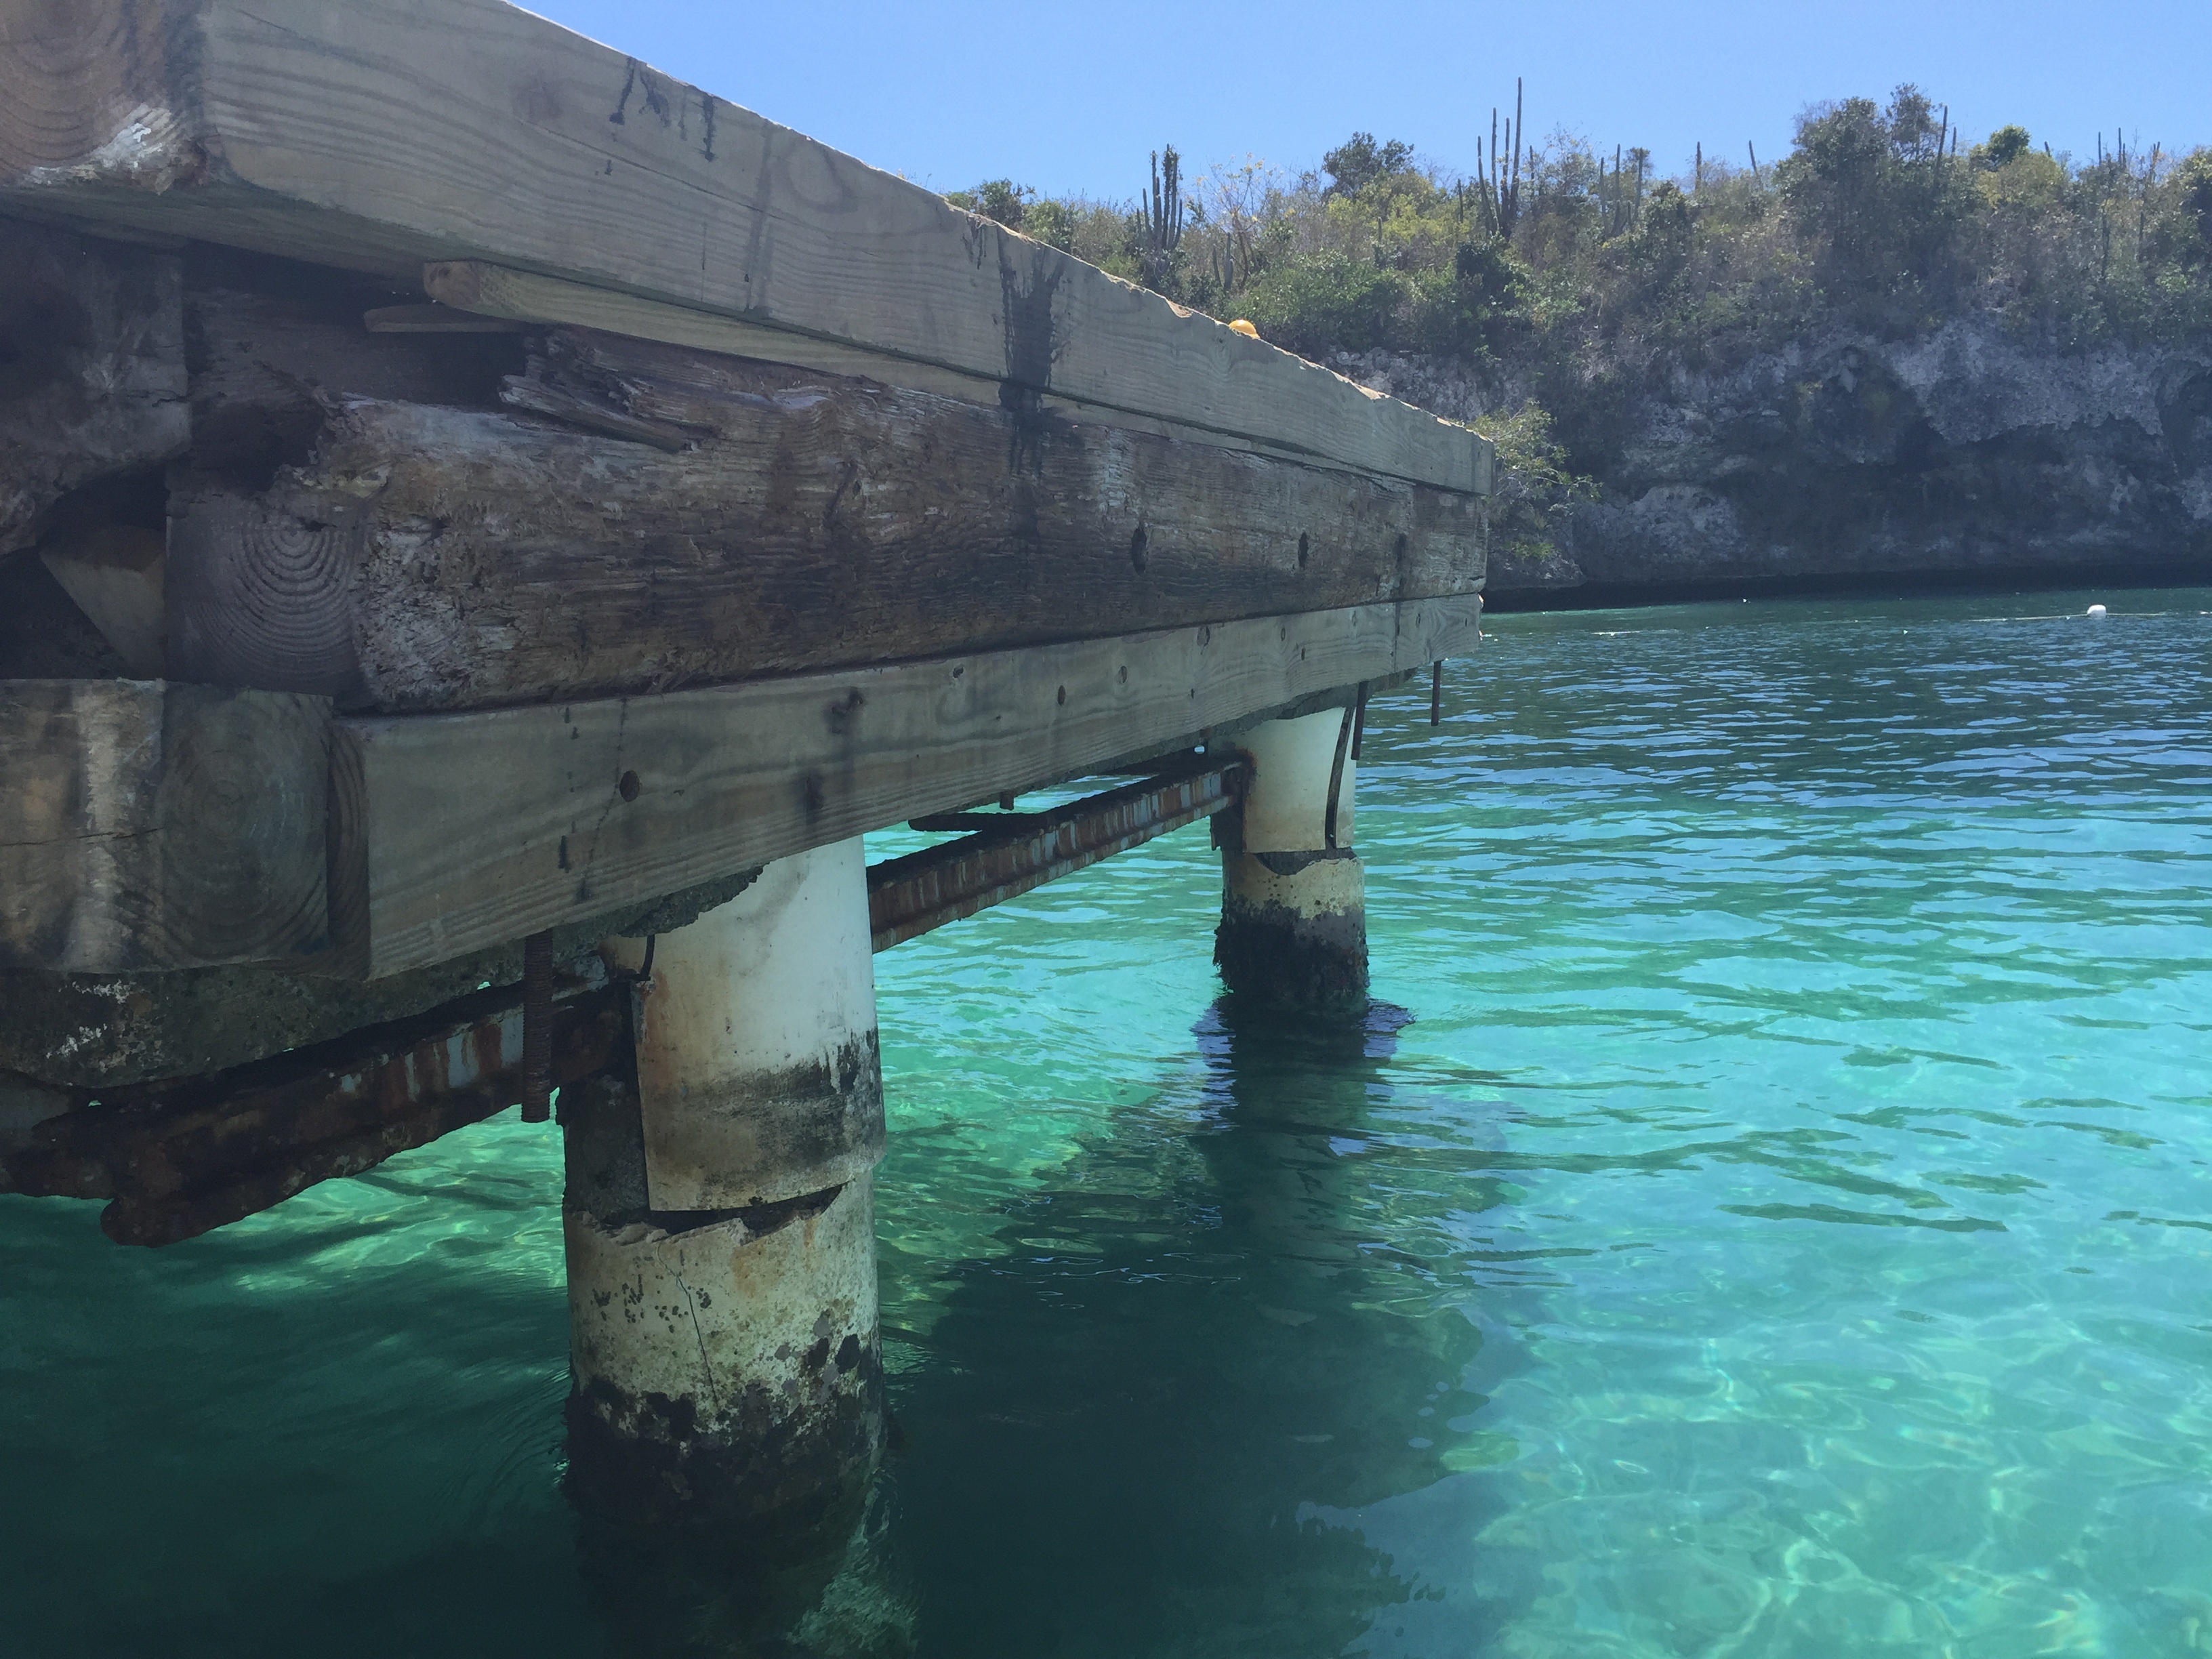
sea, water, bridge, waterway, channel